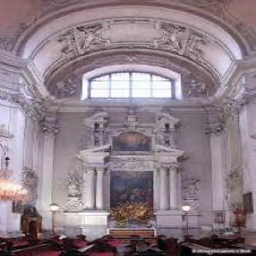
Kathedrale St. Florin